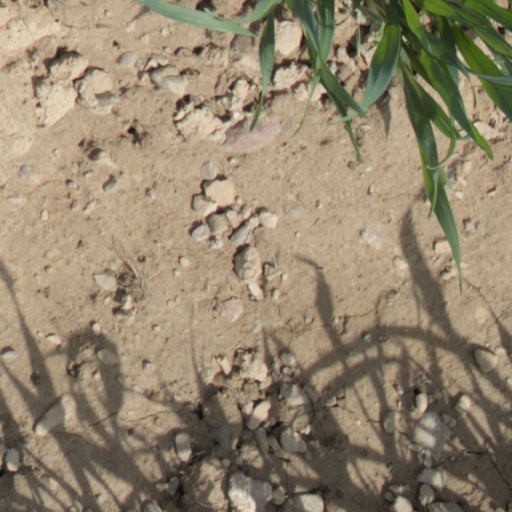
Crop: wheat